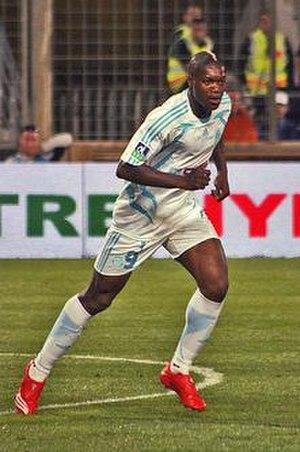
Olympique de Marseille - Girondins de Bordeaux Djibril Cissé 2007-2008